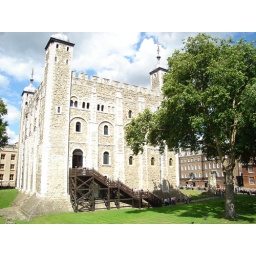
white tower in tower of london